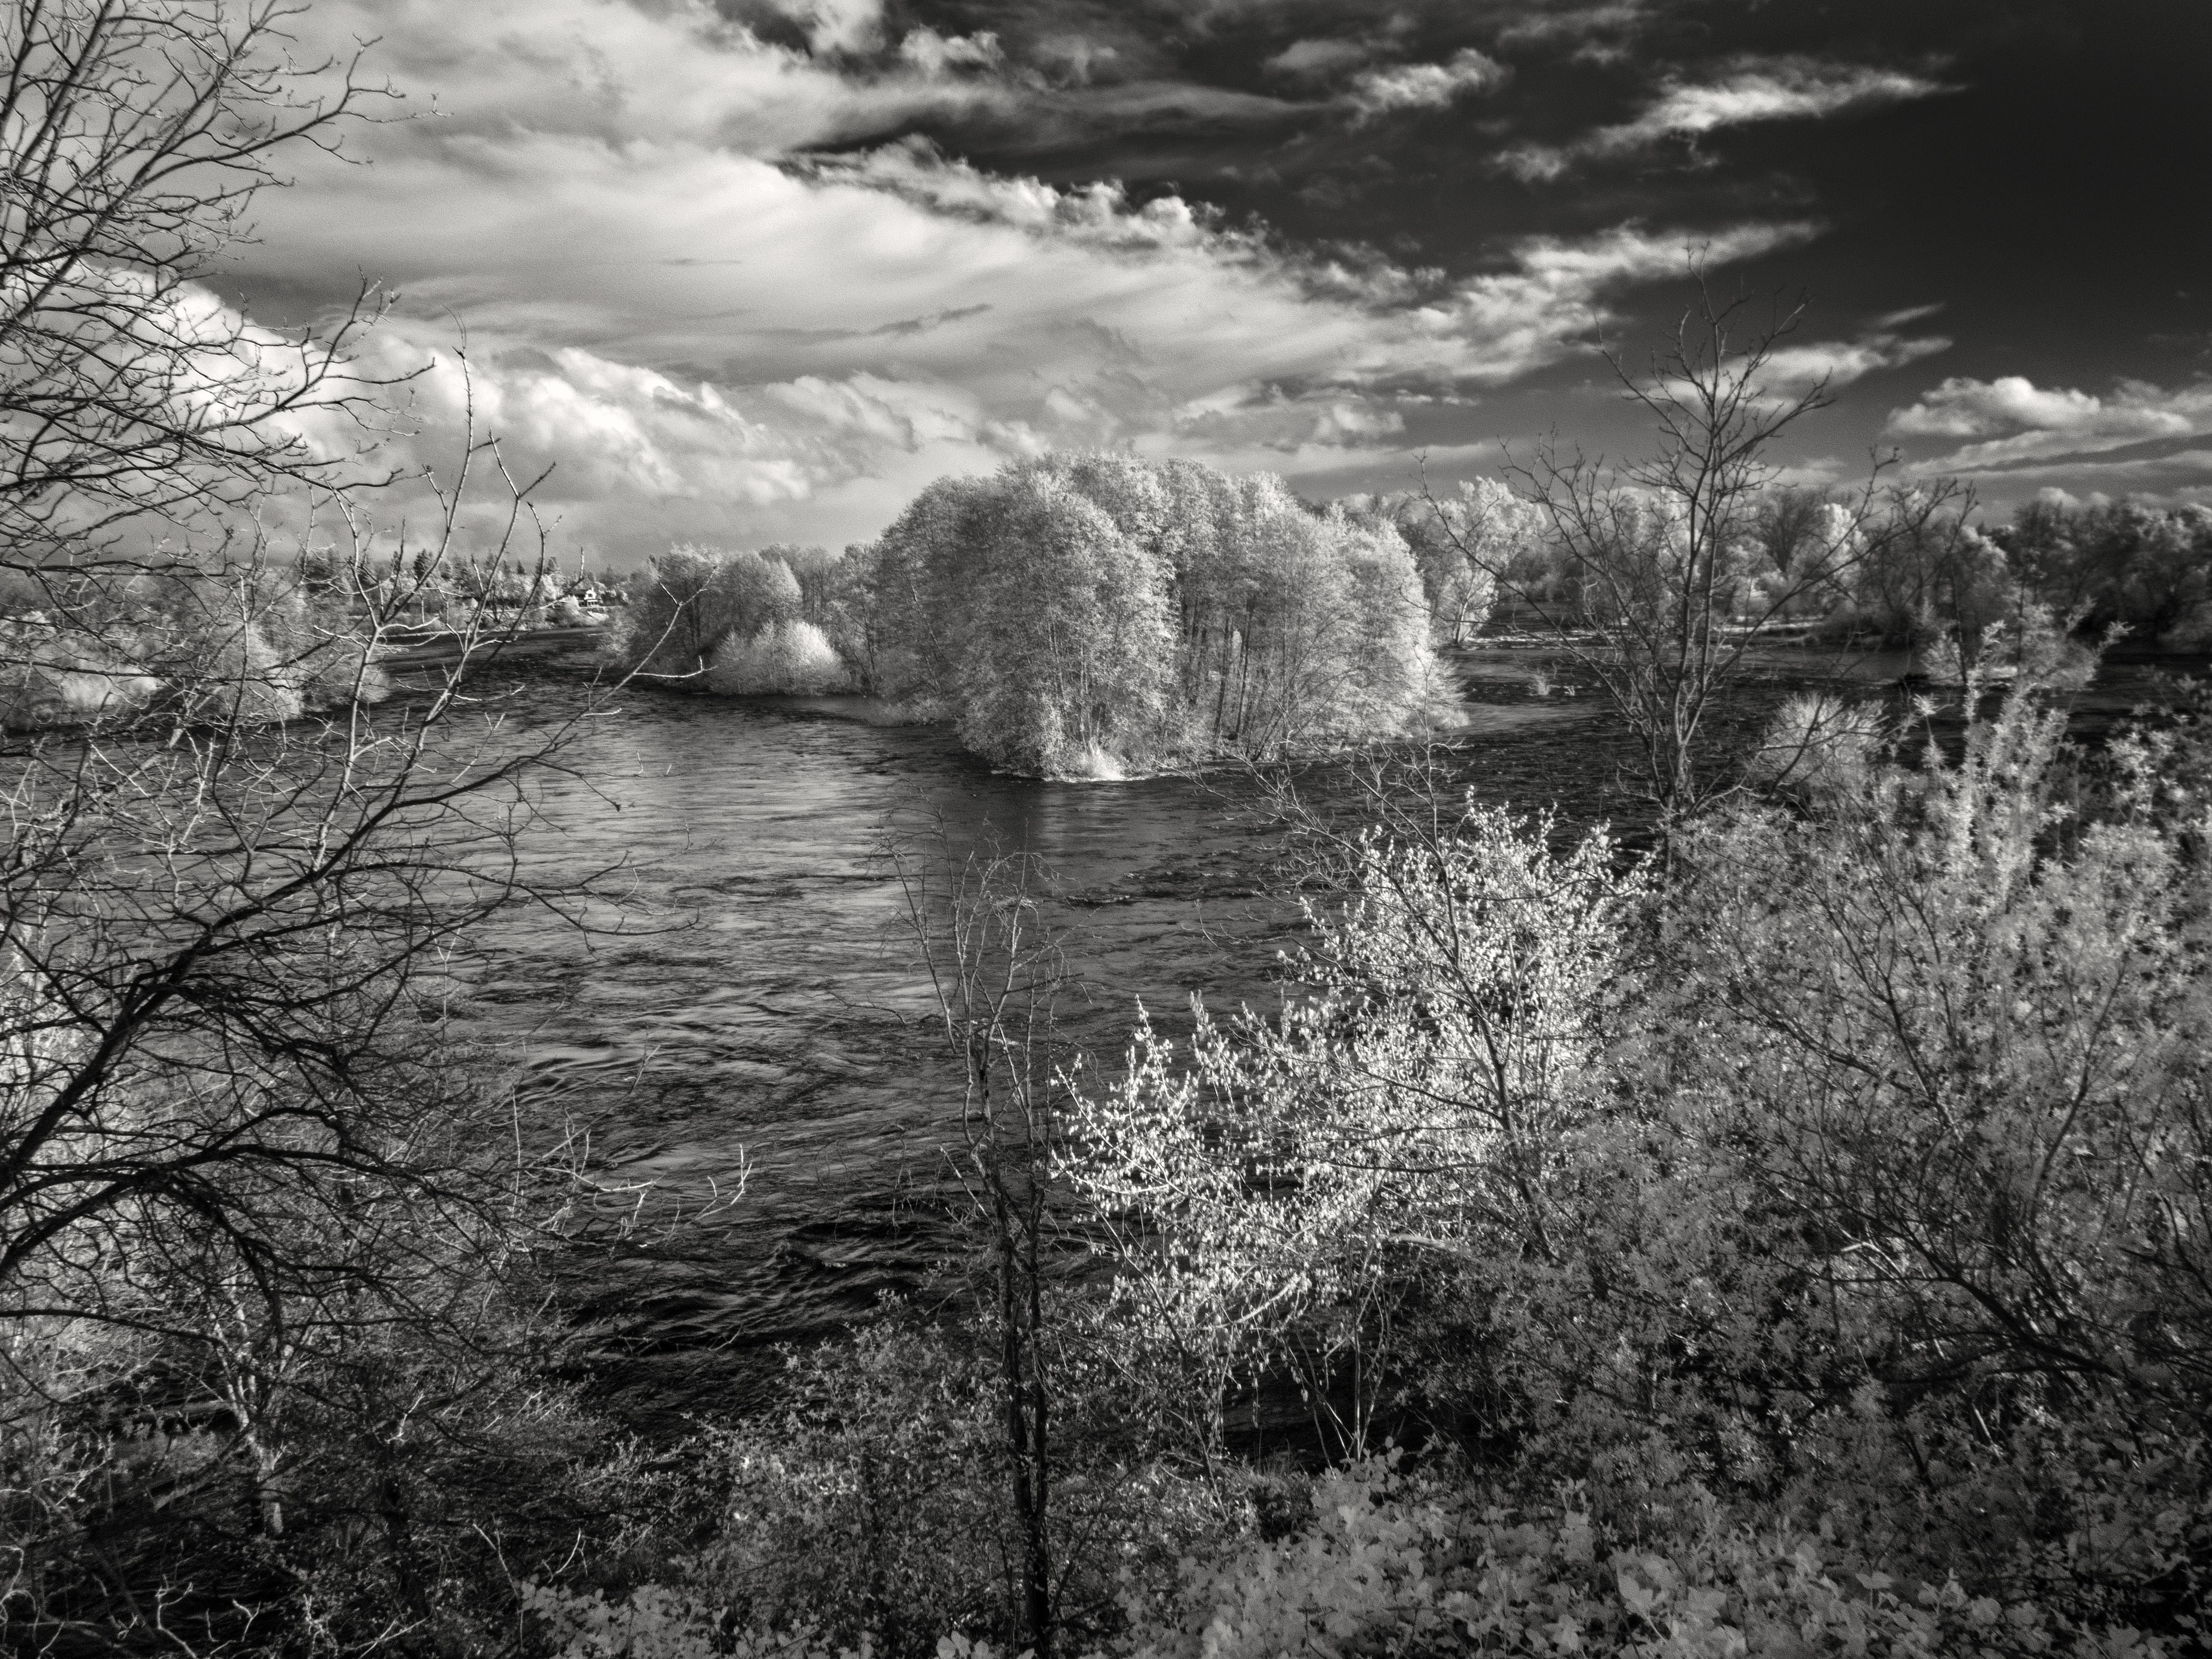
landscape, tree, water, nature, forest, rock, wilderness, winter, cloud, black and white, mist, river, flow, reflection, darkness, monochrome, wetland, woodland, habitat, americanriver, americanriverparkway, infrared, rural area, monochrome photography, natural environment, atmospheric phenomenon